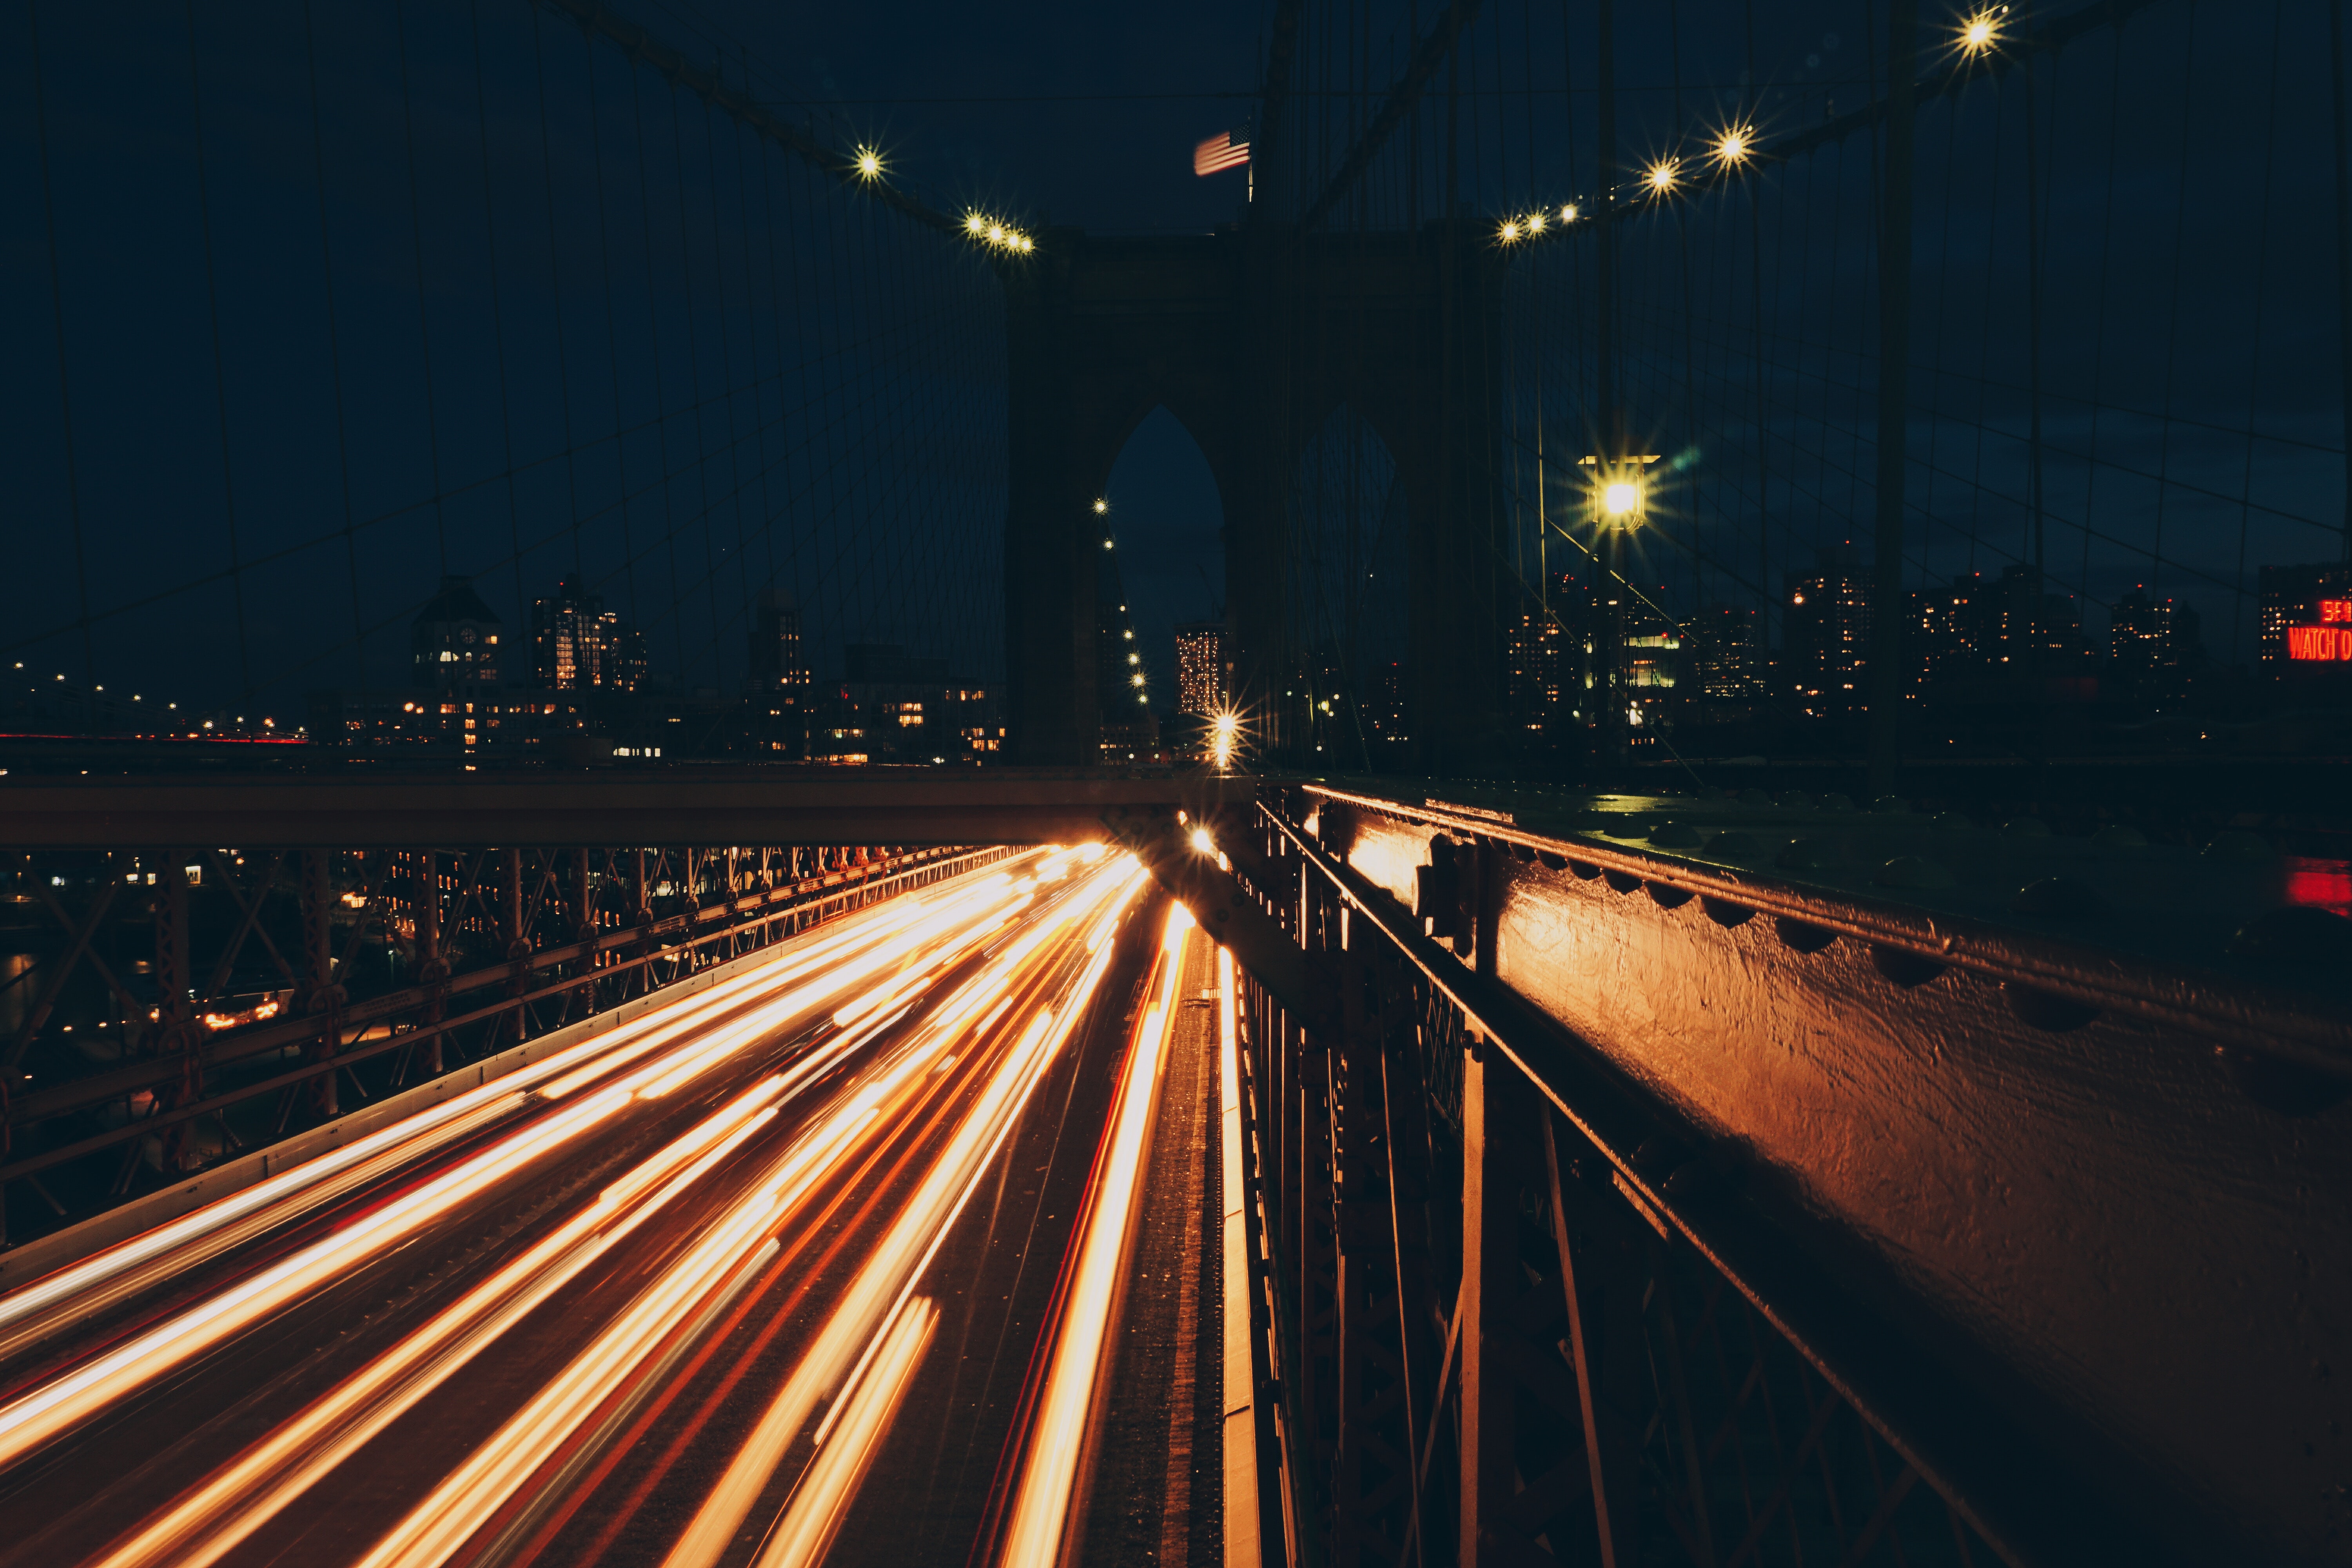
night, sky, metropolitan area, bridge, freeway, light, highway, urban area, lighting, road, street light, city, infrastructure, architecture, overpass, cityscape, metropolis, midnight, line, cable stayed bridge, traffic, nonbuilding structure, evening, light fixture, electricity, automotive lighting, darkness, cloud, horizon, downtown, lane, street